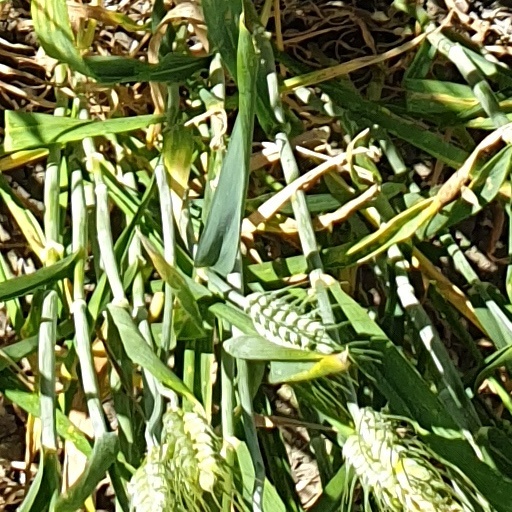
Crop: wheat